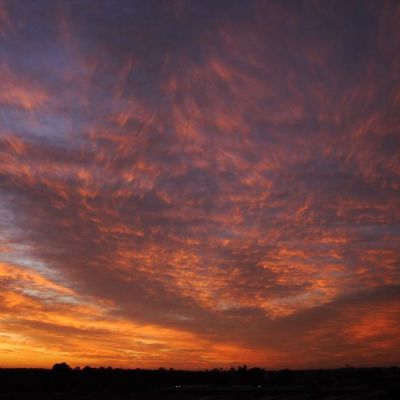
Cloud type: Altostratus (As)